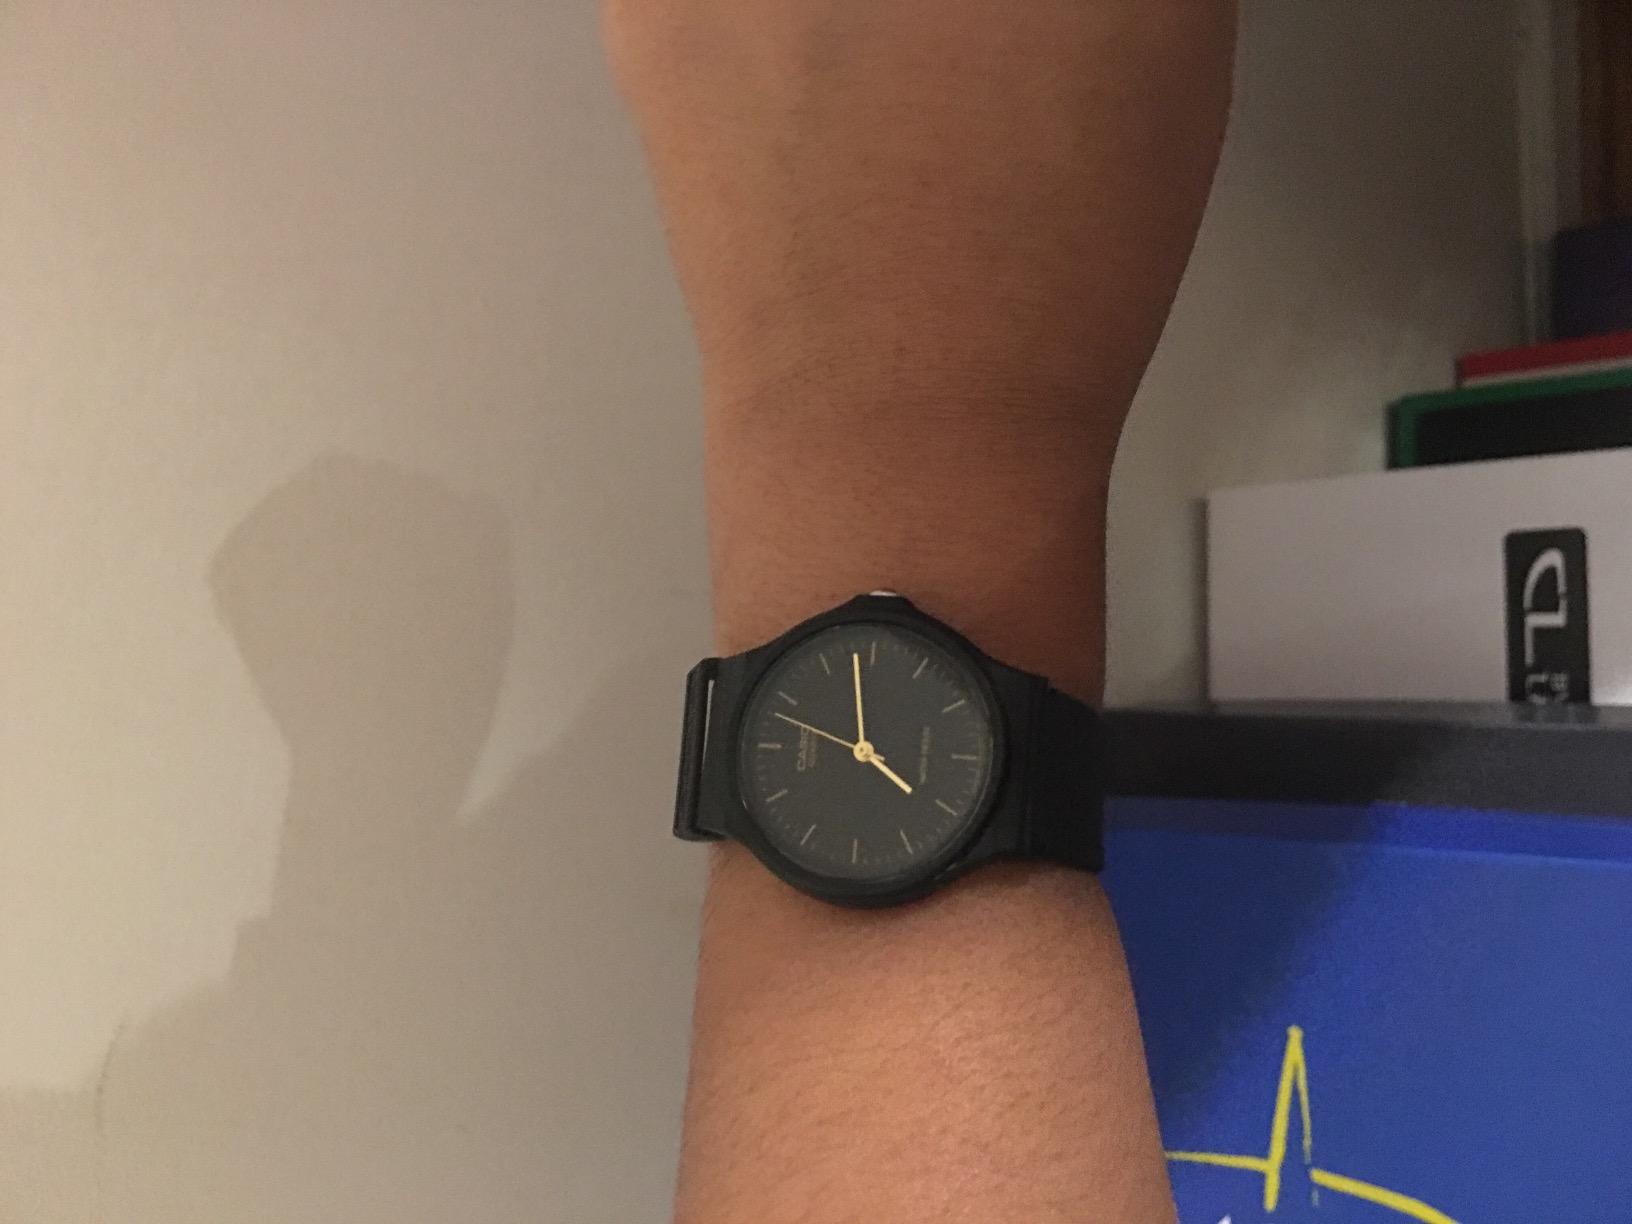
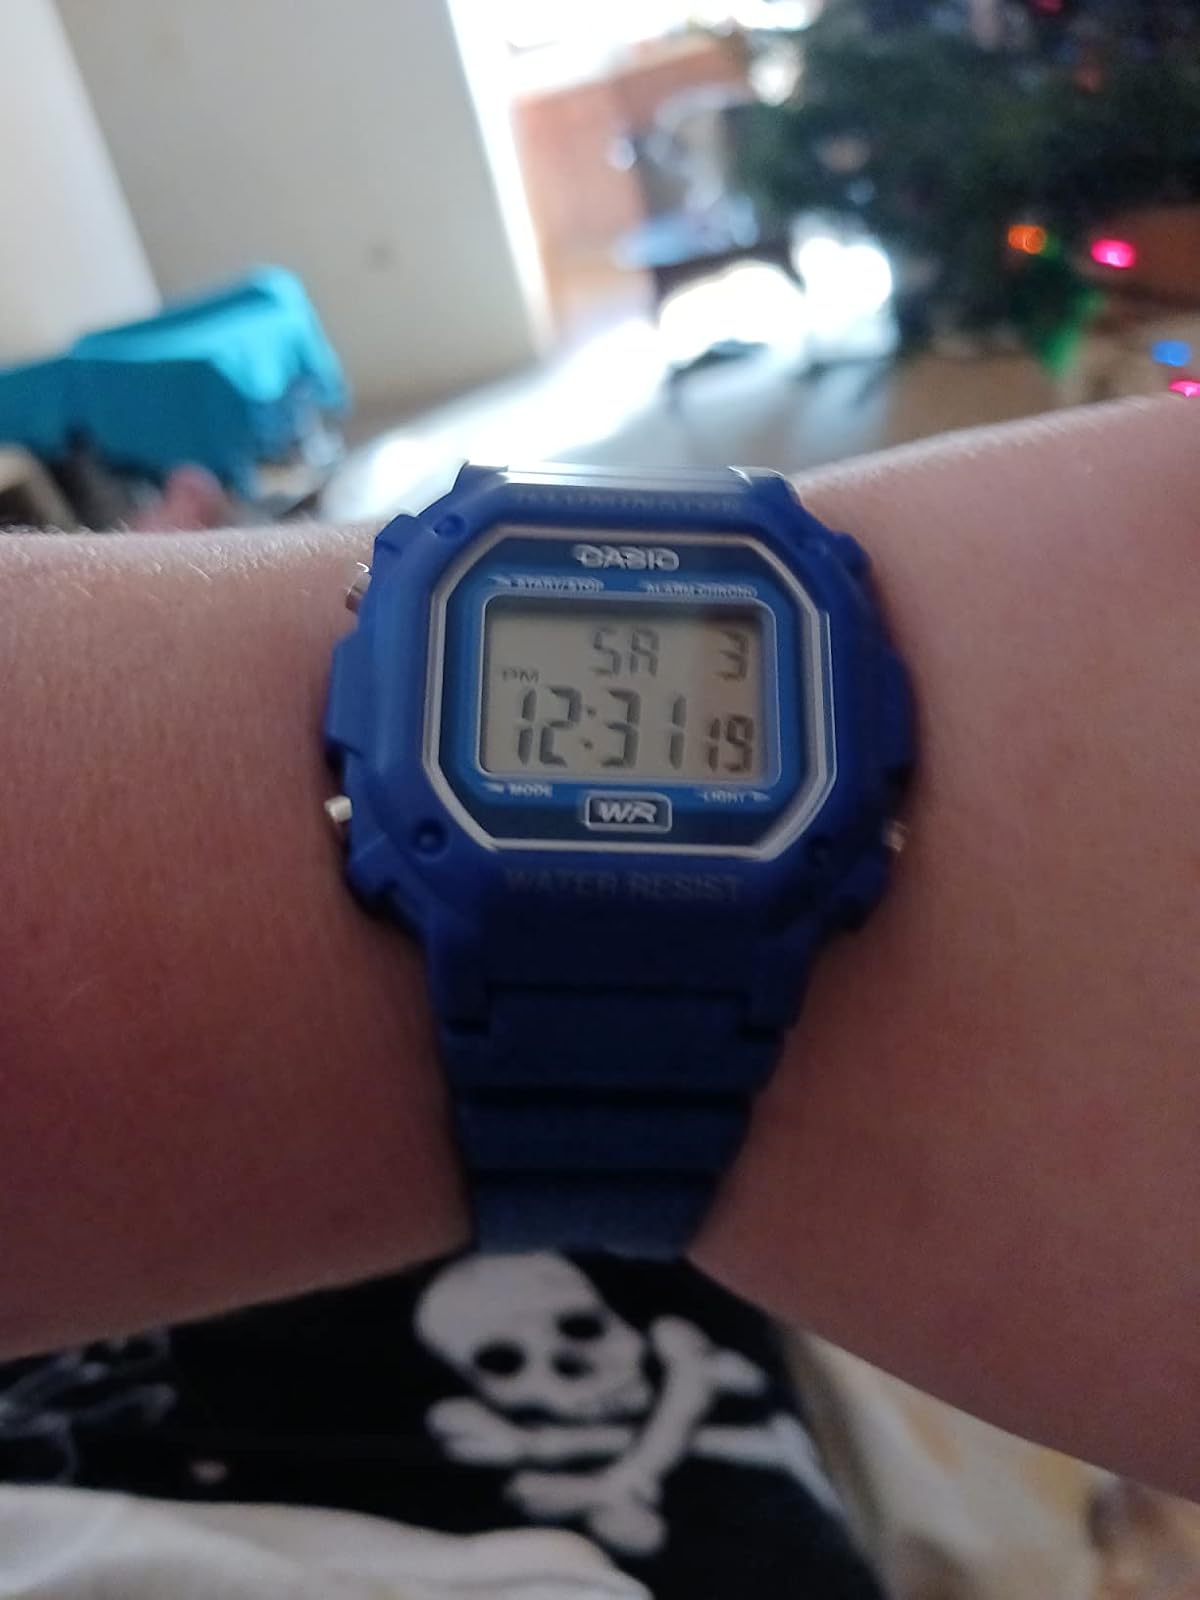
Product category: accessories_watch
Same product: no